Kolaigaran

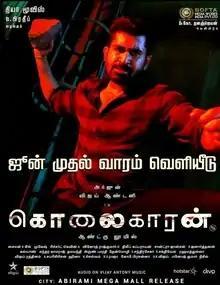
Theatrical release poster

Kolaigaran is a 2019 Indian Tamil-language action thriller film directed by Andrew Louis. The film stars Vijay Antony, Arjun and Ashima Narwal, while Nassar and Seetha play supporting roles. The music was scored by Simon K. King. Principal photography of the film commenced on 5 June 2018. The film follows an investigation in which a woman and her mother are suspected of murder after a disfigured corpse is found, while their neighbour claims to have committed it instead, much to the surprise of cops. The film was released theatrically on 7 June 2019. It opened to positive reviews and became a super hit at the box office.